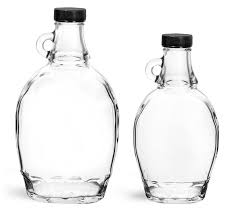
Waste category: glass